Coulby Newham

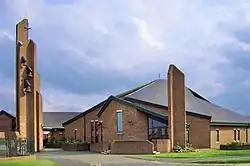
St Mary's Roman Catholic Cathedral

There are now three primary schools; Sunnyside Primary School, Rose Wood Academy and St Augustine's RC School. The suburb also contains two churches, Coulby Newham Baptist Church and a Roman Catholic cathedral.